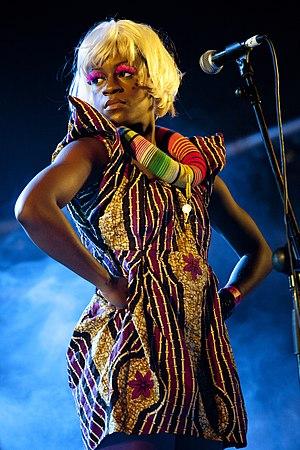
Ebony Bones à Barcelone, en Espagne. Tiếng Việt: Ca sĩ người Anh Ebony Bones tại Barcelona, Tây Ban Nha